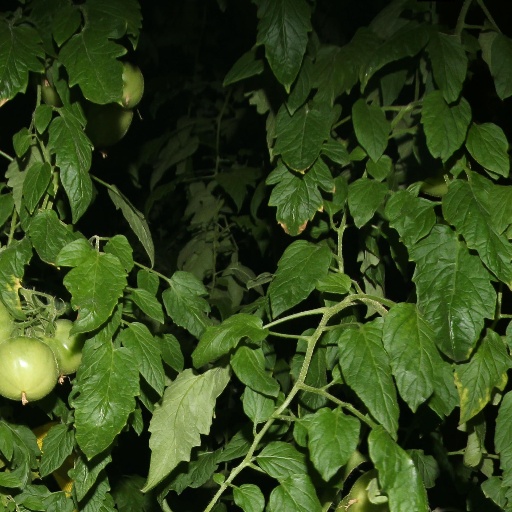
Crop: tomato